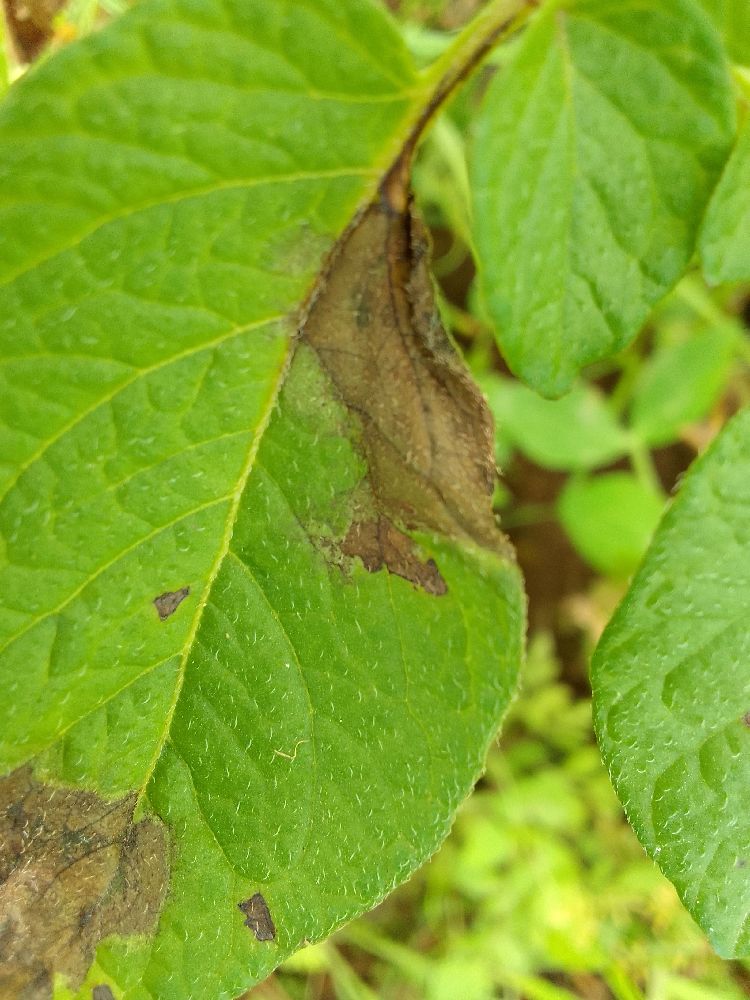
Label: Late blight